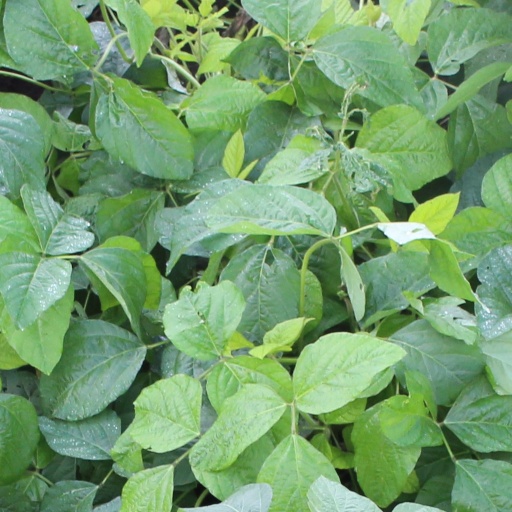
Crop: soybean